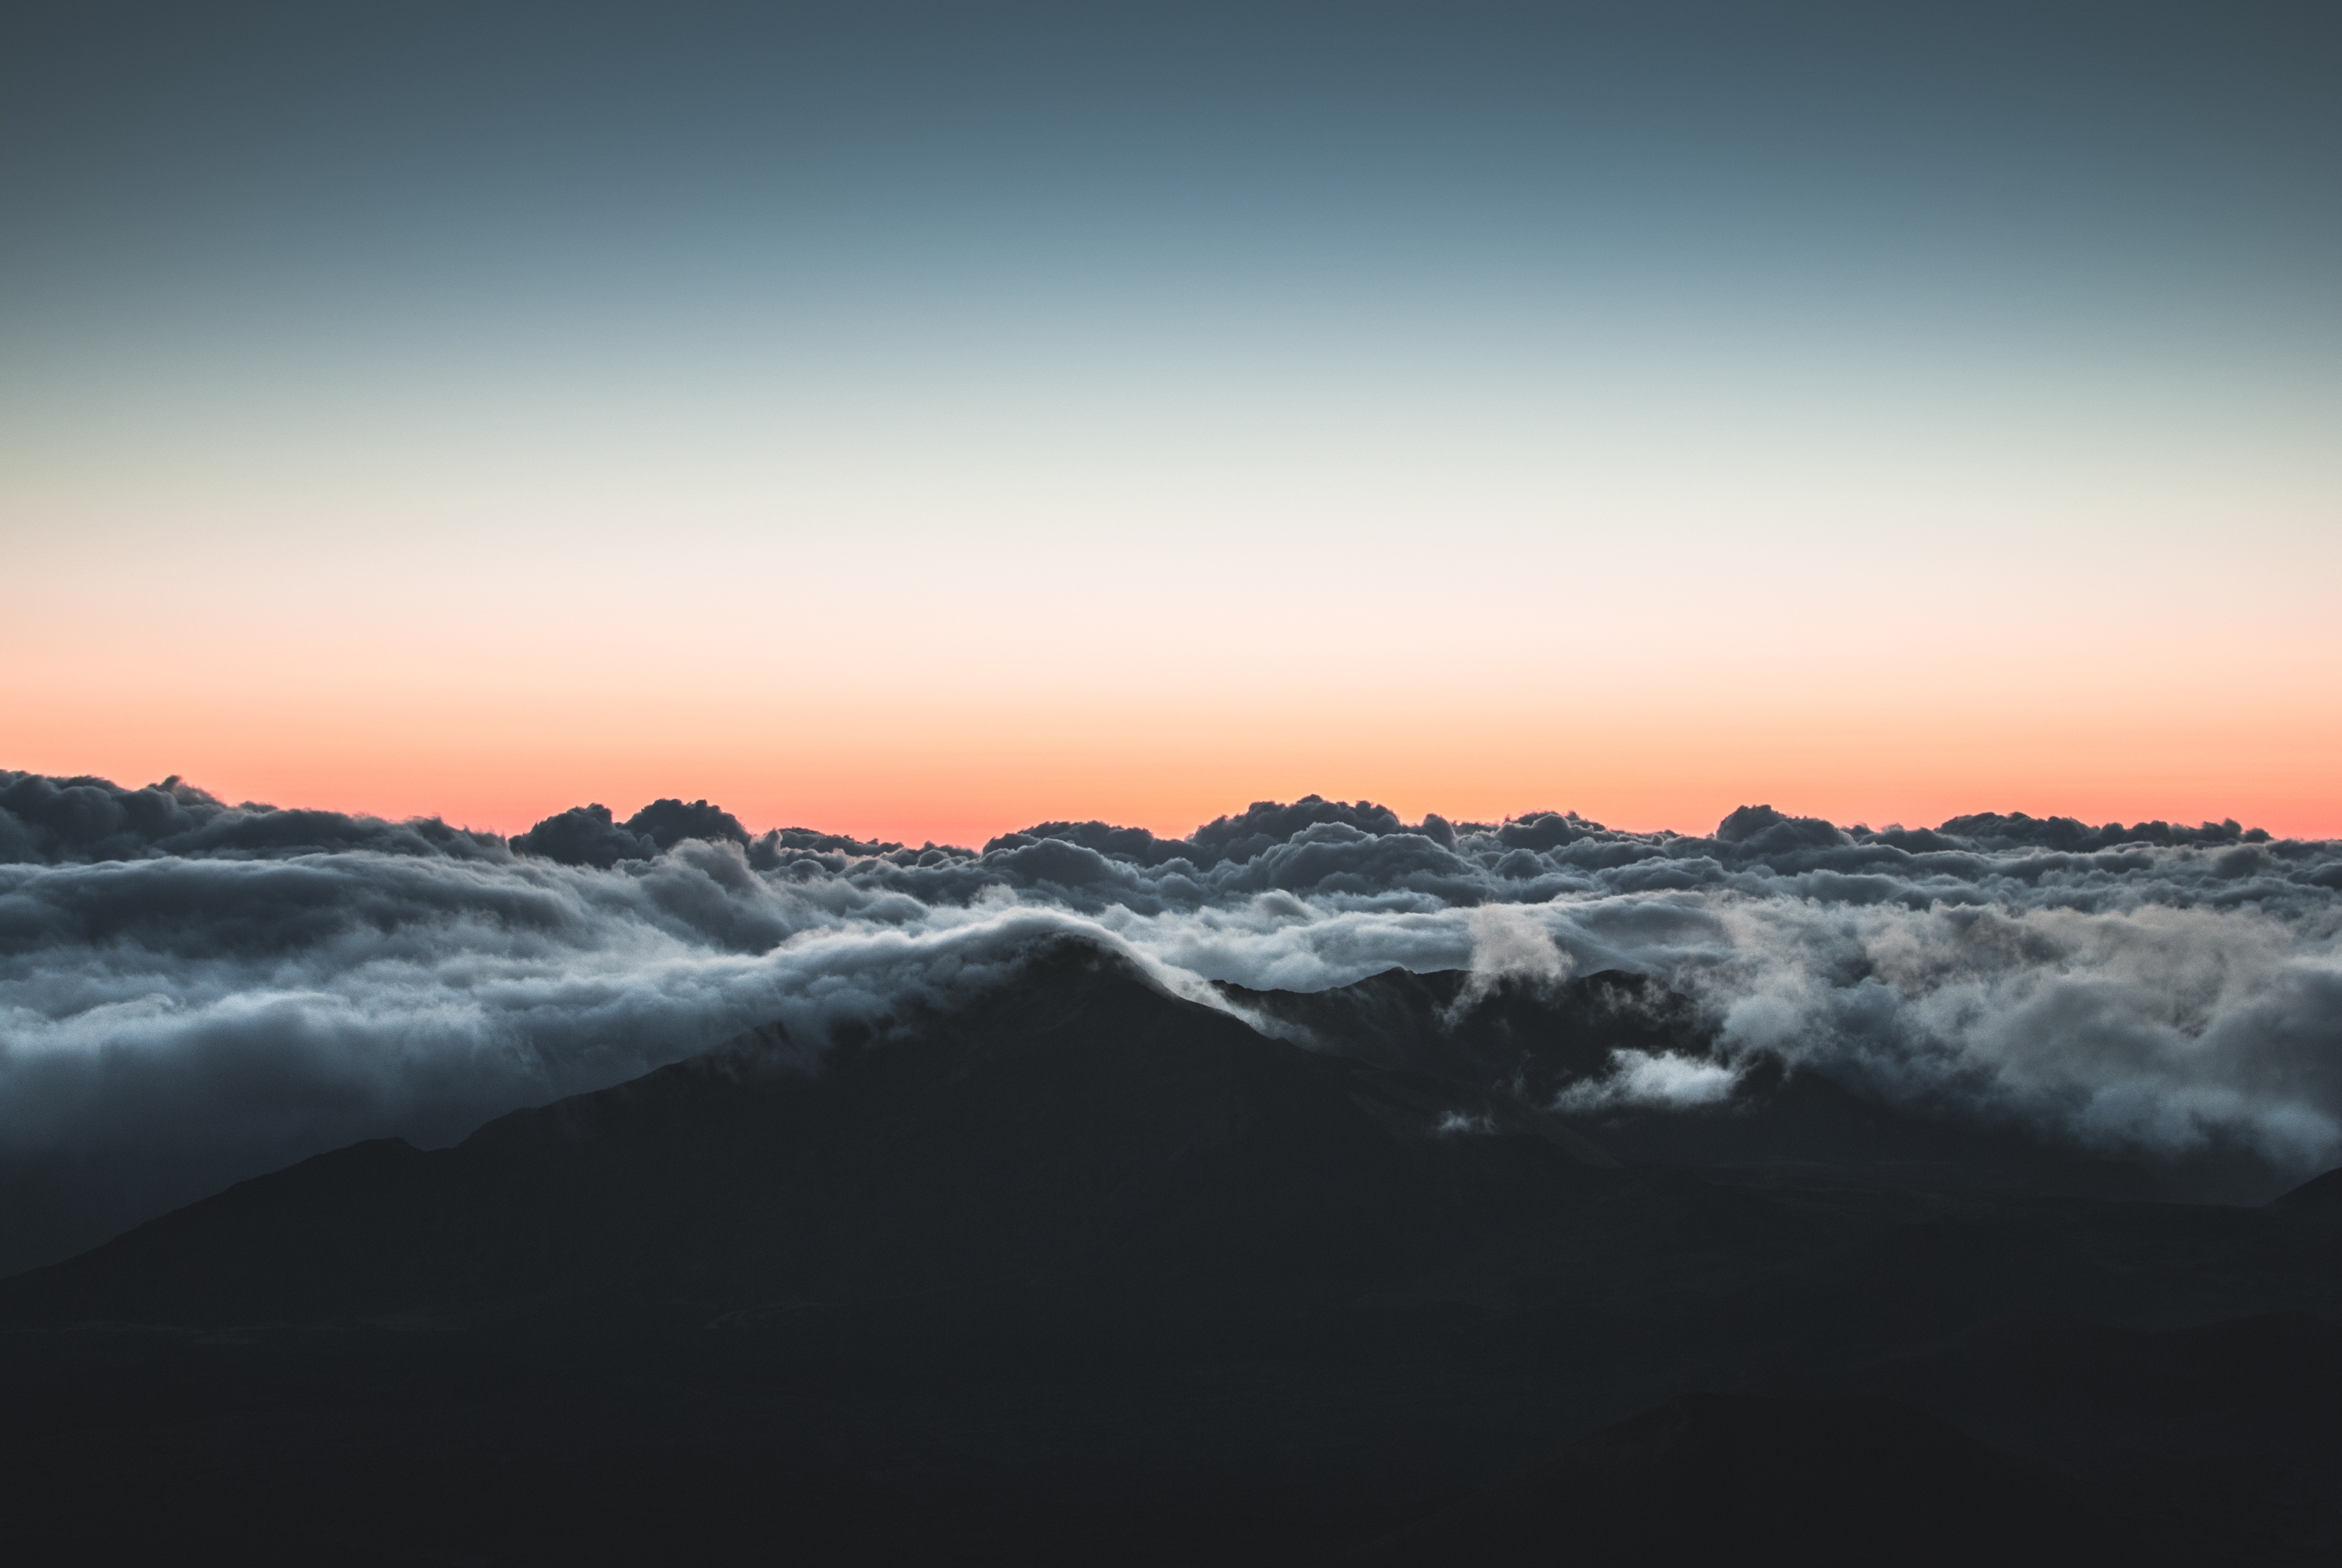
sea, horizon, mountain, snow, cloud, sky, sun, sunrise, sunset, mist, sunlight, cloudy, morning, hill, wave, dawn, atmosphere, mountain range, dusk, evening, weather, clouds, clouds sky, blue sky clouds, afterglow, atmospheric phenomenon, mountainous landforms, geological phenomenon